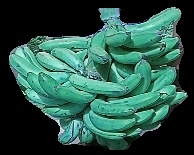
Variety: pachbale
Grade: grade3